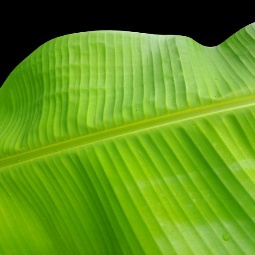
Label: Calcium